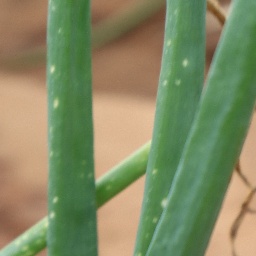
Label: Iris yellow virus